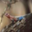
Label: lizard